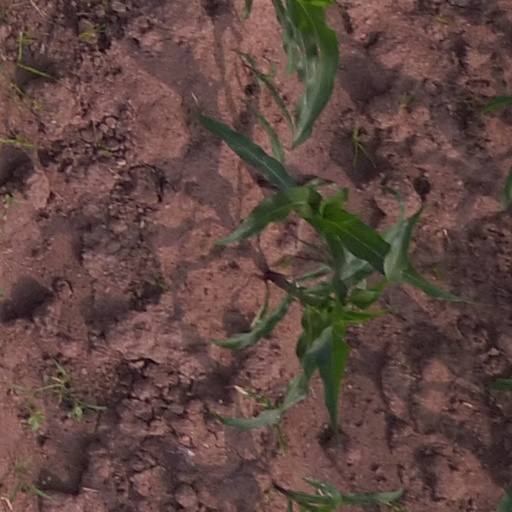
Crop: maize; corn